Heritage tree

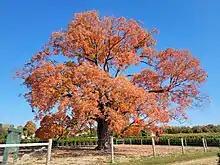
Comfort Maple, in Pelham, Ontario

A heritage tree is typically a large, individual tree with unique value, which is considered irreplaceable. The major criteria for heritage tree designation are age, rarity, and size, as well as aesthetic, botanical, ecological, and historical value. Heritage tree ordinances are developed to place limits upon the removal of these trees; the ordinances are oriented towards a specific tree, not a woodland. Heritage trees in Singapore are protected by law under the Heritage Trees Scheme adopted on 17 August 2001. The oak is depicted as England's heritage tree.